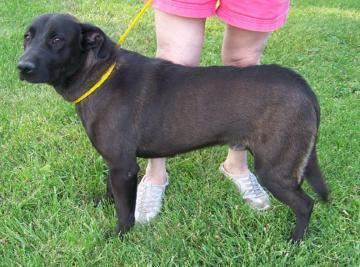
flat-coated_retriever